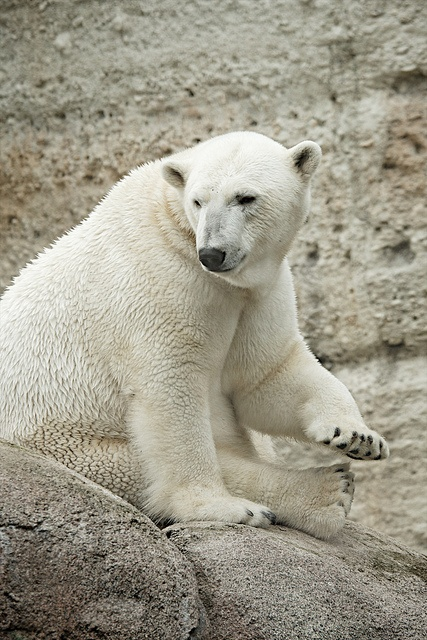
A single polar bear that is sitting on top of some rocks.
A polar bear is sitting with its rear end on some rocks.
A polar bear is sitting on the rocks.
A large white polar bear climbing up the side of rocks.
A large white bear on some rocks on the ground.